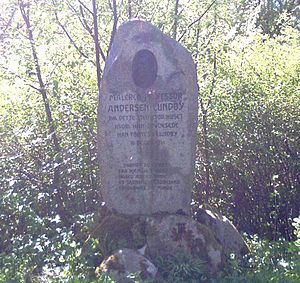
Anders Andersen-Lundby
Mindesten over Andersen-Lundby placeret hvor han voksede op.
Mindesten, som står hvor maleren voksede op i Lundby Bakker.
Anders Andersen-Lundby var en dansk landskabsmaler fra Lundby Bakker ved Aalborg.